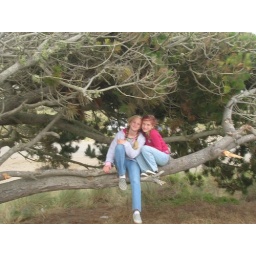
Two little monkeys sitting in a tree